Italy at the 1955 Mediterranean Games

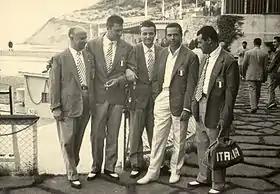
Italian skeet shooting team at the 1955 Mediterranean Games

Italy competed at the 1955 Mediterranean Games in Barcelona, Spain.